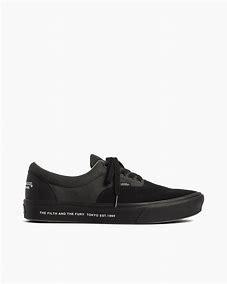
Brand: Vans
Model: Comfycush Era